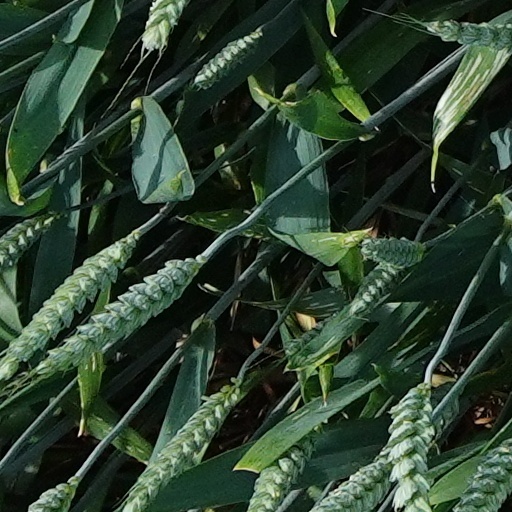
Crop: wheat